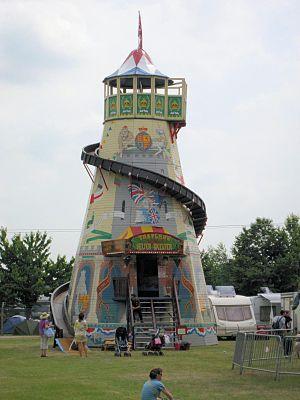
Un Helter Skelter est un type d’attraction de fête foraine.
Helter Skelter est une chanson des Beatles, écrite par Paul McCartney mais créditée Lennon/McCartney, et présente sur l’album The Beatles. Ce morceau est souvent évoqué comme un des précurseurs du heavy metal.